Futsal in Brazil

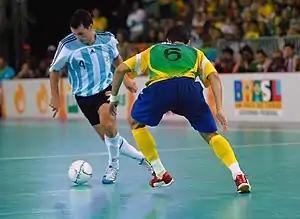
Brazil against Argentina at the 2007 Pan American Games final

Futsal in Brazil is governed by the Brazilian Futsal Confederation. Although it is not the most popular spectator sport in the country, it is the most practiced.